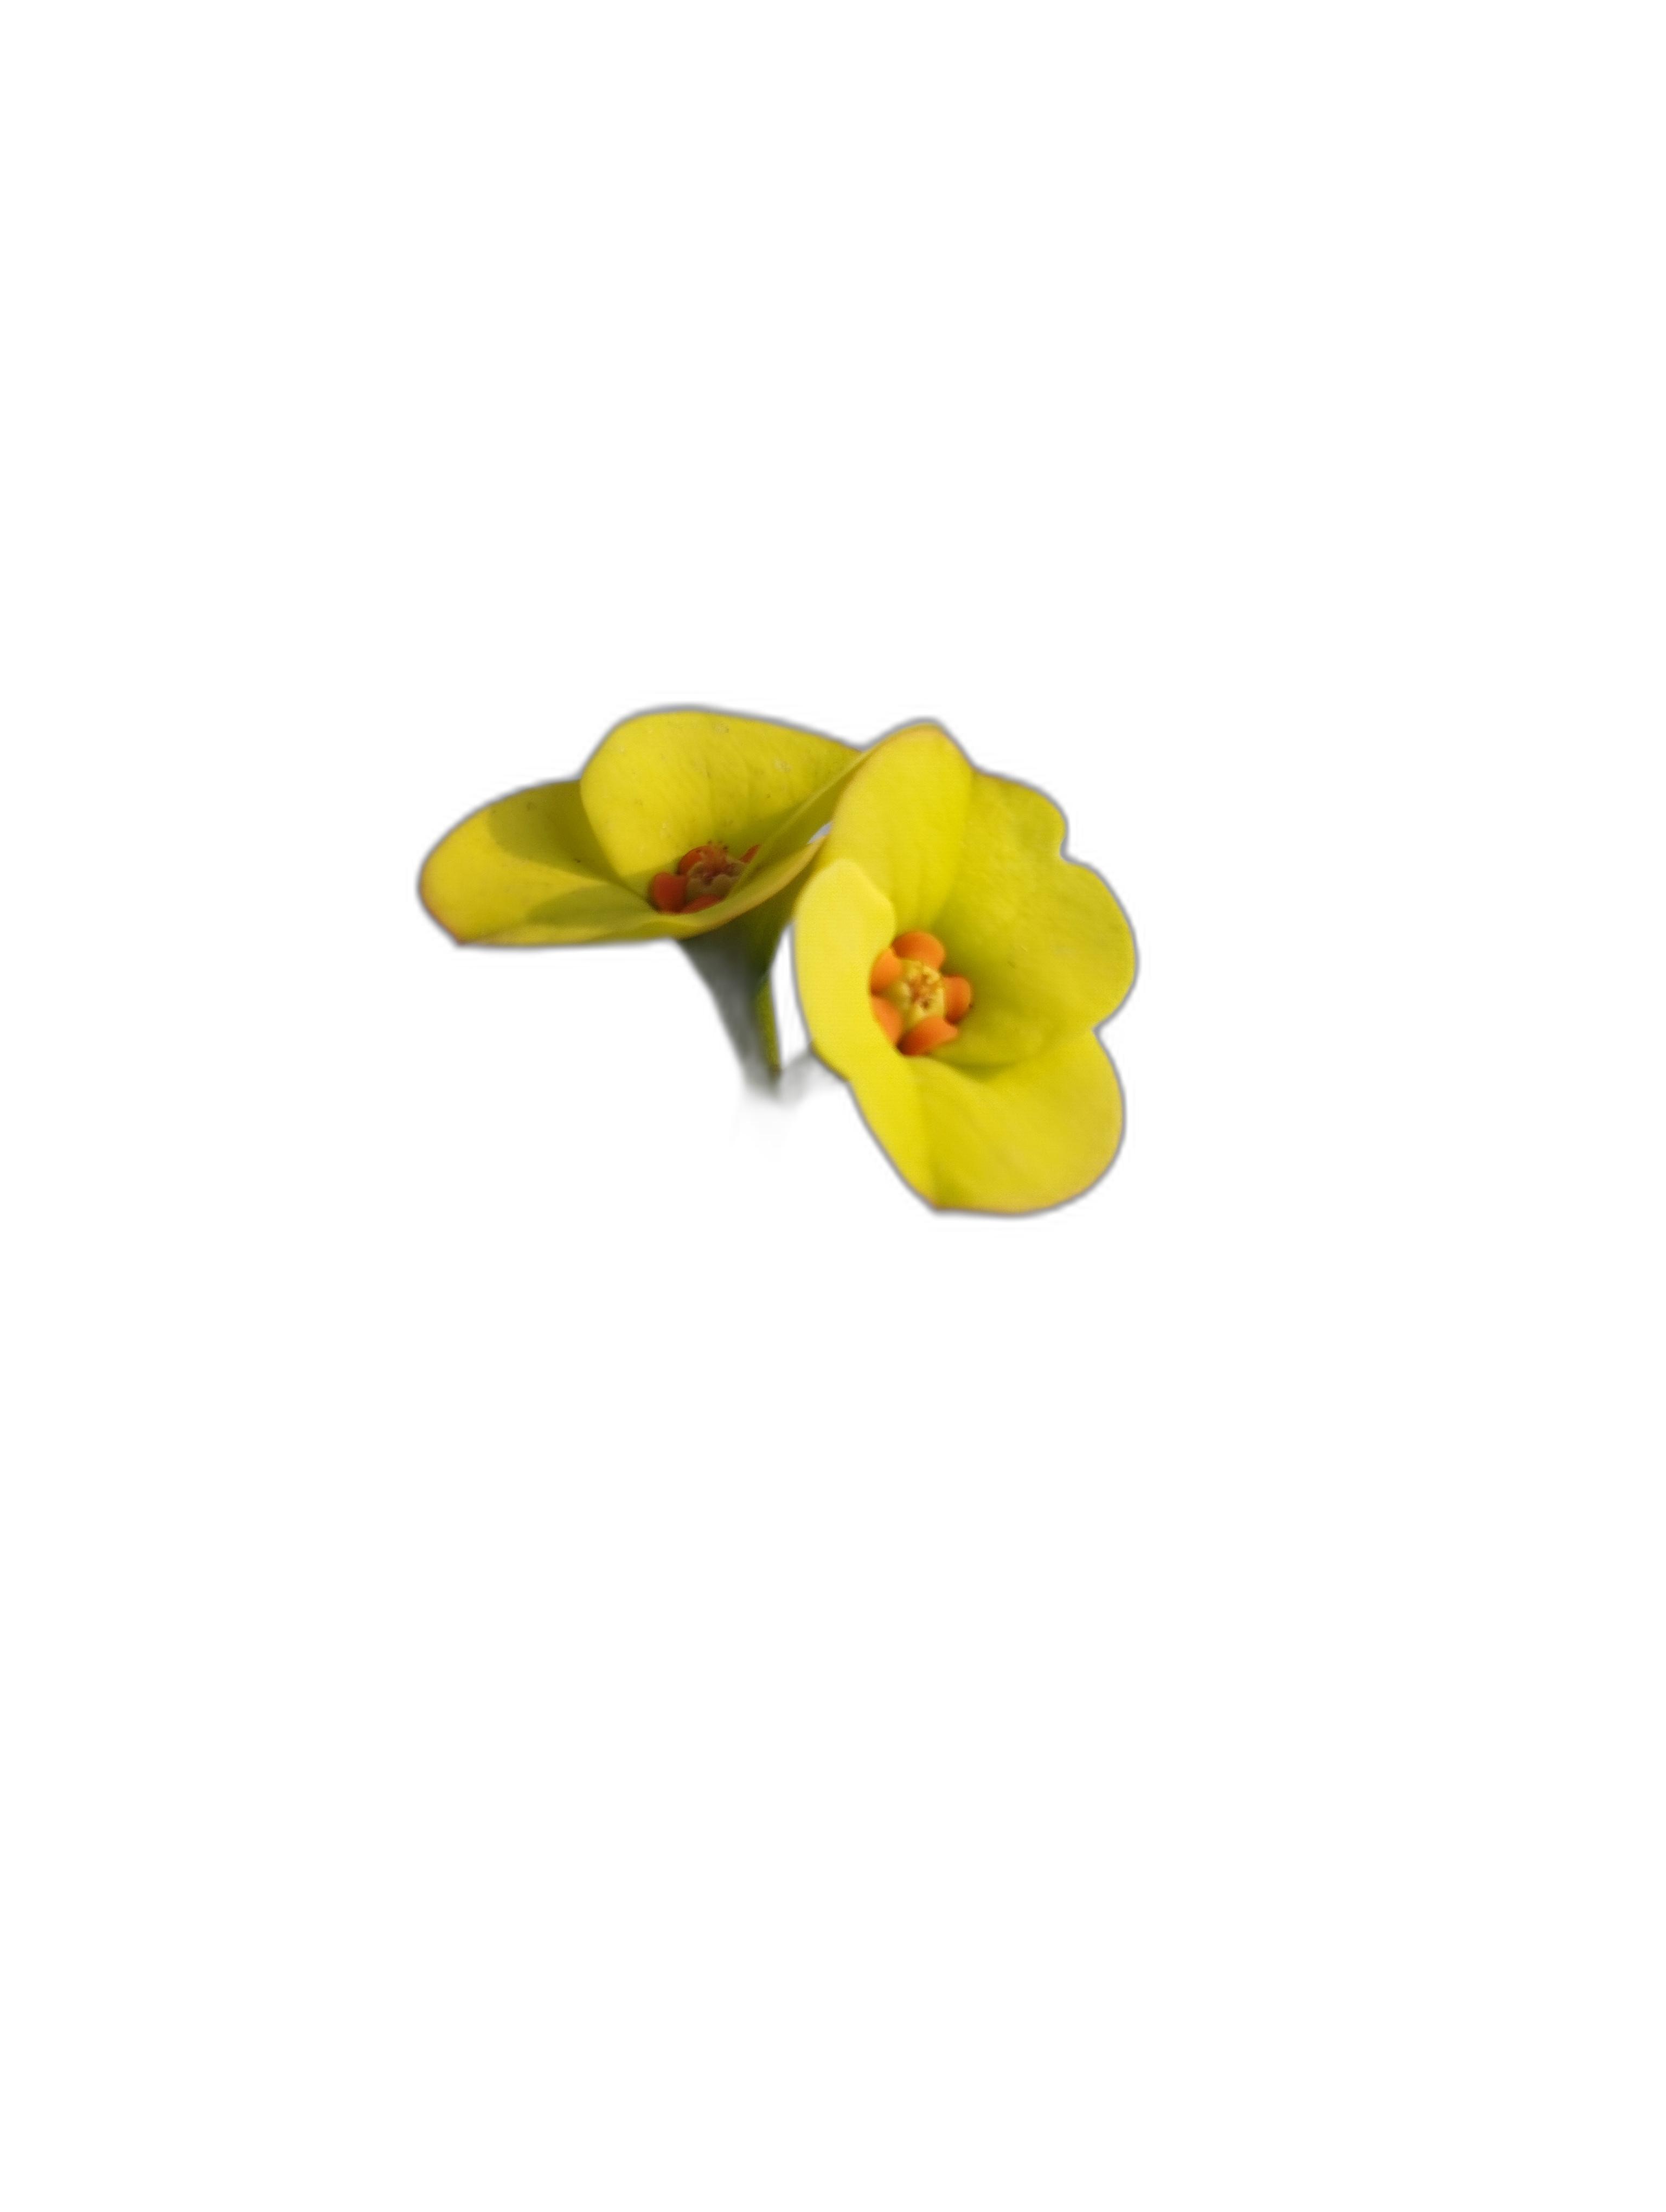
Label: Crown of thorns